48th (South Midland) Division

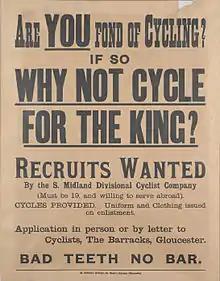
Recruiting poster for the South Midland Divisional Cyclist Company

On the outbreak of war, the division composed the Warwickshire Brigade, the Gloucester and Worcester Brigade and the South Midland Brigade. In August 1914, the South Midland Division departed for its annual summer training camp. The 143rd (Warwickshire) Brigade, for example, departed for Rhyl in northern Wales. Following the declaration of war, the division was mobilised and moved south to take up defensive positions along the southern coast. Due to German-invasion scares, the division-numbering 6,000 men-moved to Essex. While there was no invasion, the division remained in the area on defensive duties and to continue training.